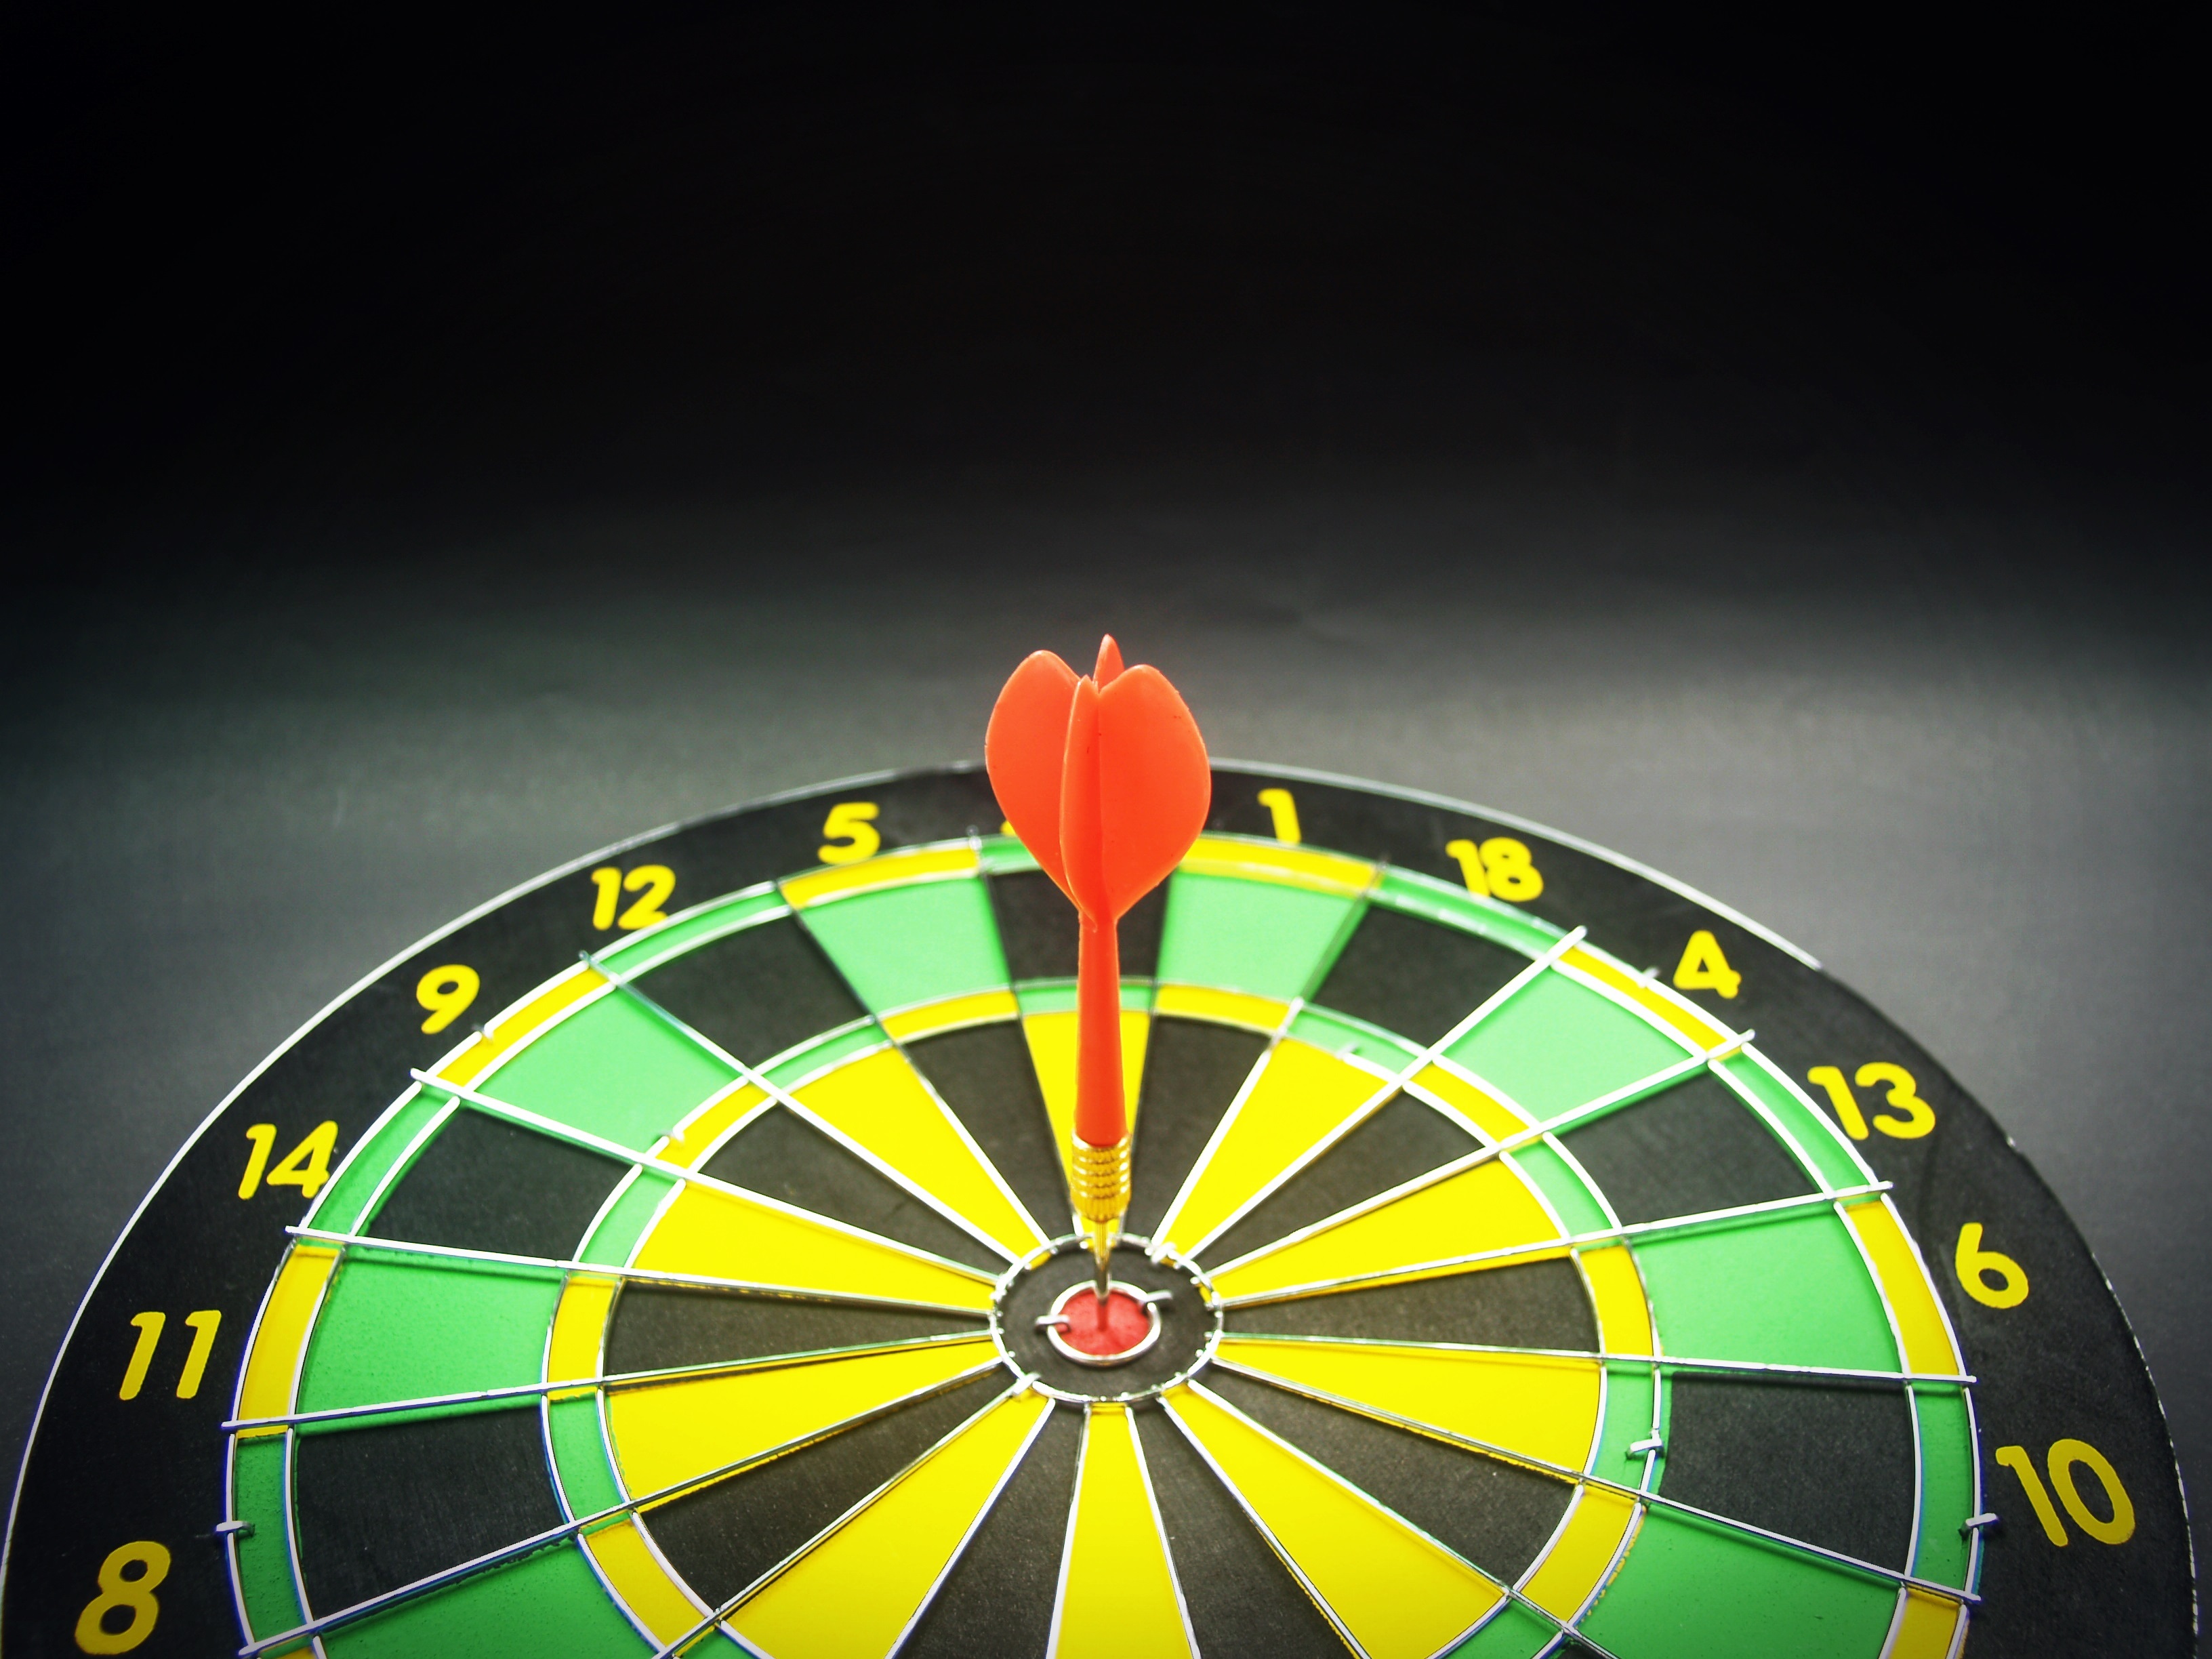
board, game, recreation, black, point, closeup, skill, goal, circle, hipster, close up, throw, bull, competition, arrow, one, focus, sports, single, eye, strategy, shot, center, s, games, luck, perfection, winner, selective, target, aim, victory, darts, success, perfect, score, winning, achievement, aiming, accuracy, hit, dart, successful, achieve, precise, bullseye, dartboard, sisal, indoor games and sports, carom billiards